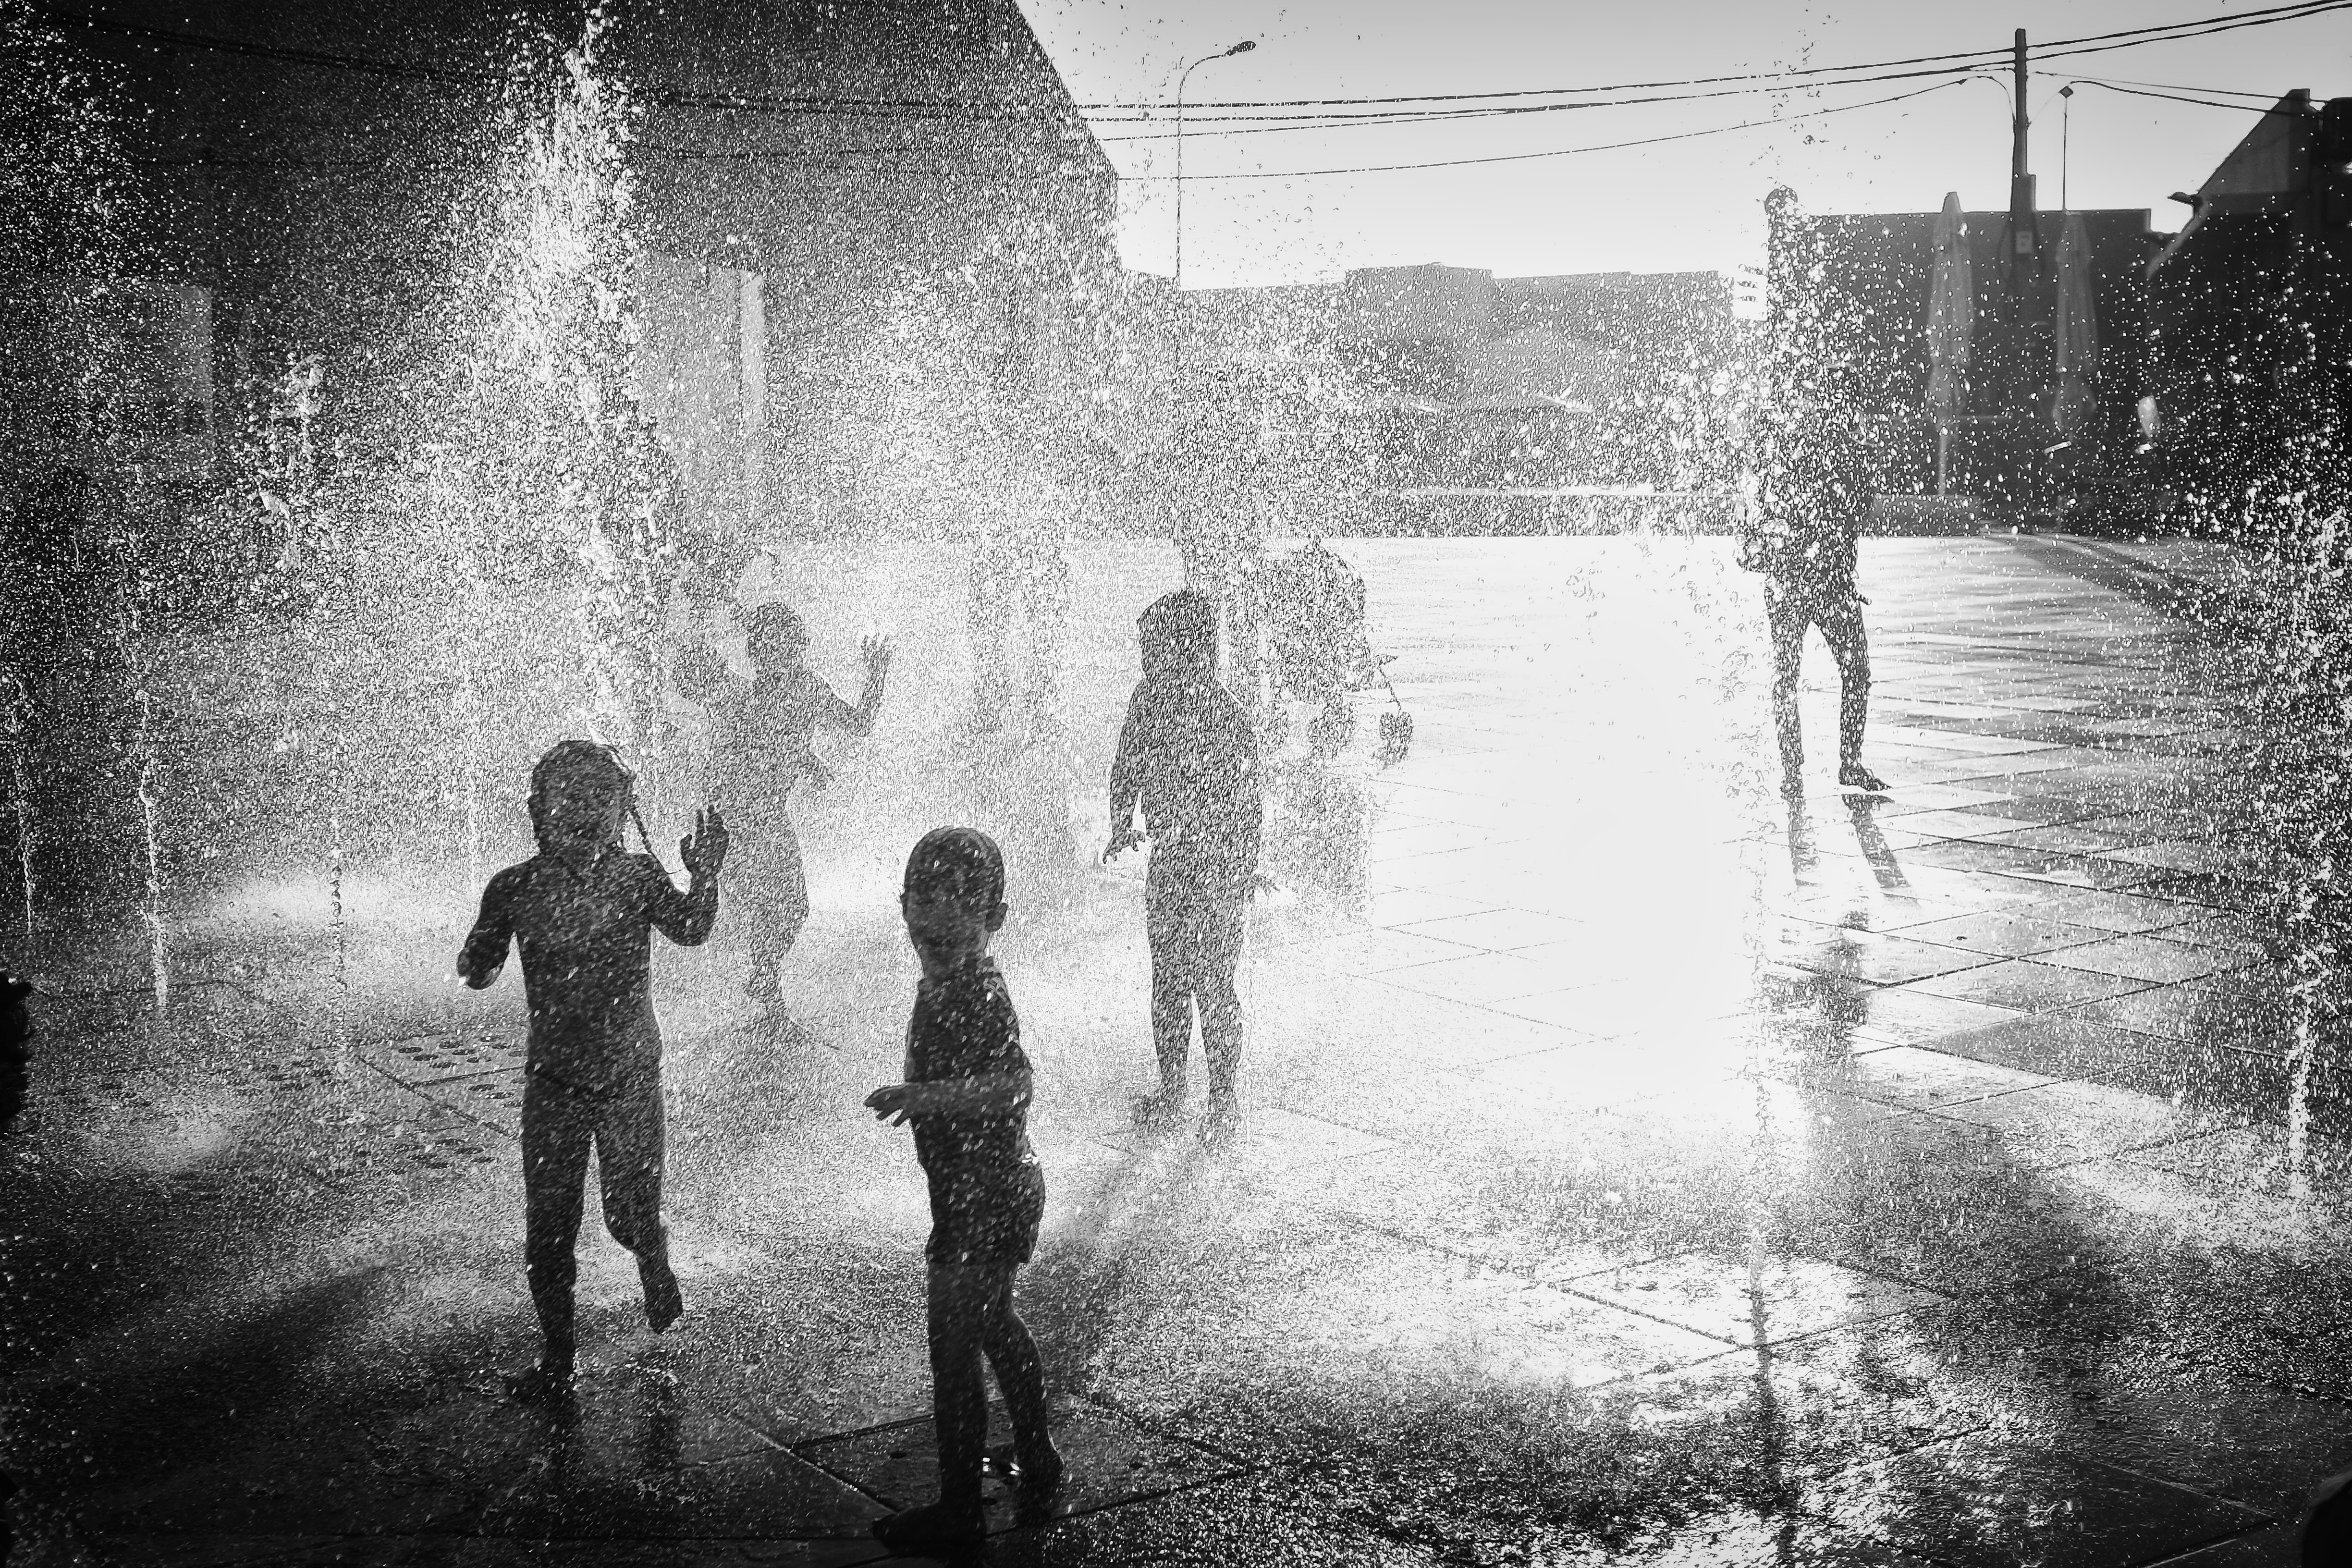
water, snow, winter, black and white, white, street, photography, summer, fujifilm, weather, darkness, playing, black, monochrome, streetphotography, bw, blackandwhite, kids, shadows, x100, photograph, snapshot, fountain, fuji, waterfountain, x100s, kidsplaying, monochrome photography, atmospheric phenomenon